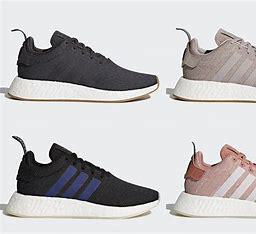
Brand: Adidas
Model: NMD R2